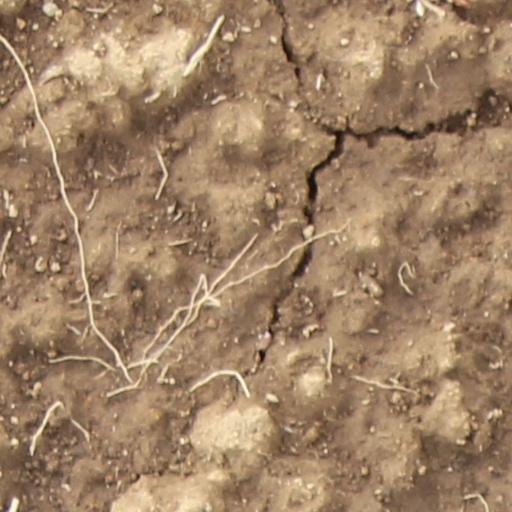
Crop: wheat